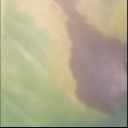
Label: Leaf_rust